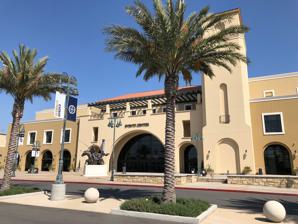
Building: Fowler Events Center
Country: United States of America
Year built: 2017
Fowler Events Center Fowler Events Center Location in California Show map of California Fowler Events Center Location in the United States Show map of the United States Full name Dale E. and Sarah Ann Fowler Events Center Former names CBU Events Center (2017–2023) Location 8431 Diana Ave. Riverside, CA Coordinates 33°55′39″N 117°25′24″W / 33.927501°N 117.423266°W / 33.927501; -117.423266 Owner California Baptist University Operator California Baptist University Capacity 5,050 Surface Multi-surface Construction Opened 2017 Construction cost $73 million Tenants California Baptist Lancers men's basketball California Baptist Lancers women's basketball California Baptist Lancers women's volleyball California Baptist Lancers men's wrestling The Dale E. and Sarah Ann Fowler Events Center (formerly known as CBU Events Center ) is a sports arena in Riverside, California . It opened in 2017 and has a capacity of 5,050. The 153,000-square-feet facility is home to the Cal Baptist Lancers men's and women's basketball teams as well as select matches for the women's volleyball and men's wrestling teams. The arena replaced Van Dyne Gym for men's and women's basketball as part of the Lancers' transition to Division I . The women's volleyball team and men's wrestling team use Van Dyne Gym as their main venue. In addition to athletic events, the arena also hosts CBU's chapel program, student orientation activities and commencement ceremonies. In February 2023 the arena was re-named in honor of Dale E. Fowler and his wife Sarah Ann Fowler in recognition of the couple's $28.5 million donation to the university. Gallery Fowler Events Center signage See also List of NCAA Division I basketball arenas References